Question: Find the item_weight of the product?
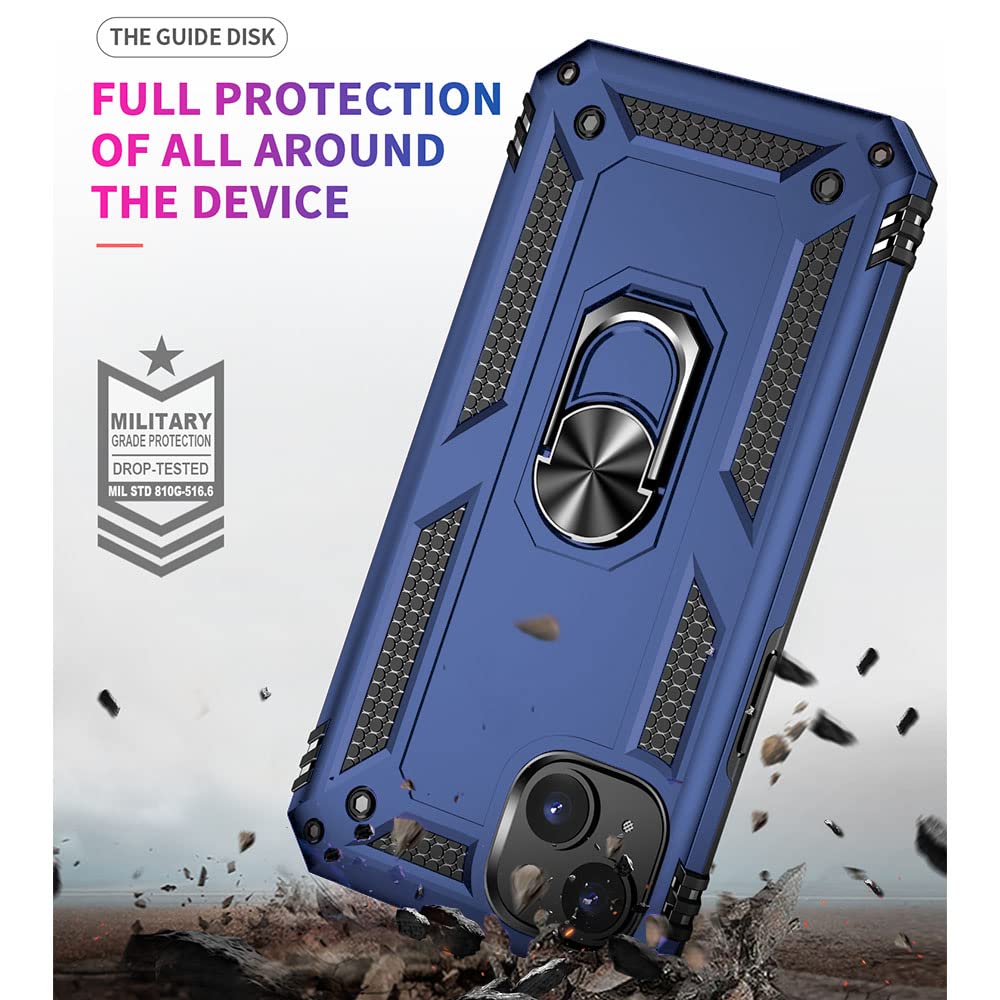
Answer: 810.0 gram